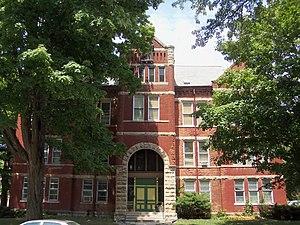
L'église Sainte-Marie est une église catholique de Davenport aux États-Unis dans l'Iowa inscrite au Registre national des lieux historiques. Elle dépend du diocèse de Davenport.